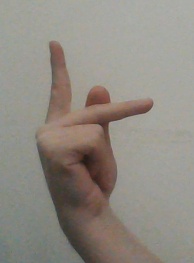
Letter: dha